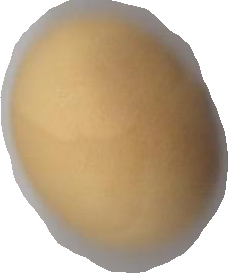
Variety: Grobogan